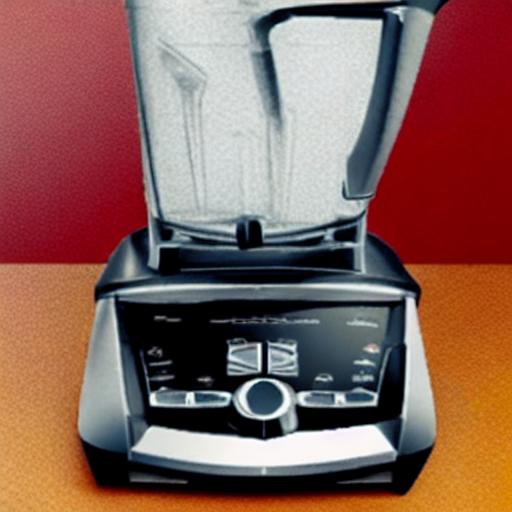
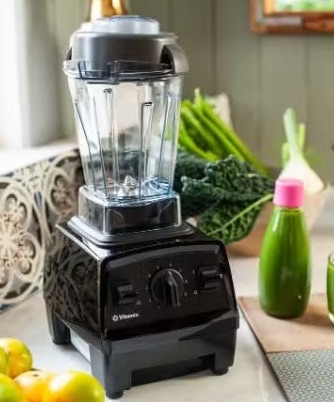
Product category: items_blender
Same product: no